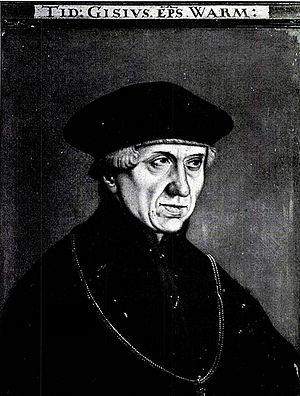
Tiedemann Giese, évêque de Varmie issu d’une famille patricienne de Dantzig, fut l'un des proches de Nicolas Copernic. Il combattit les chevaliers teutoniques.